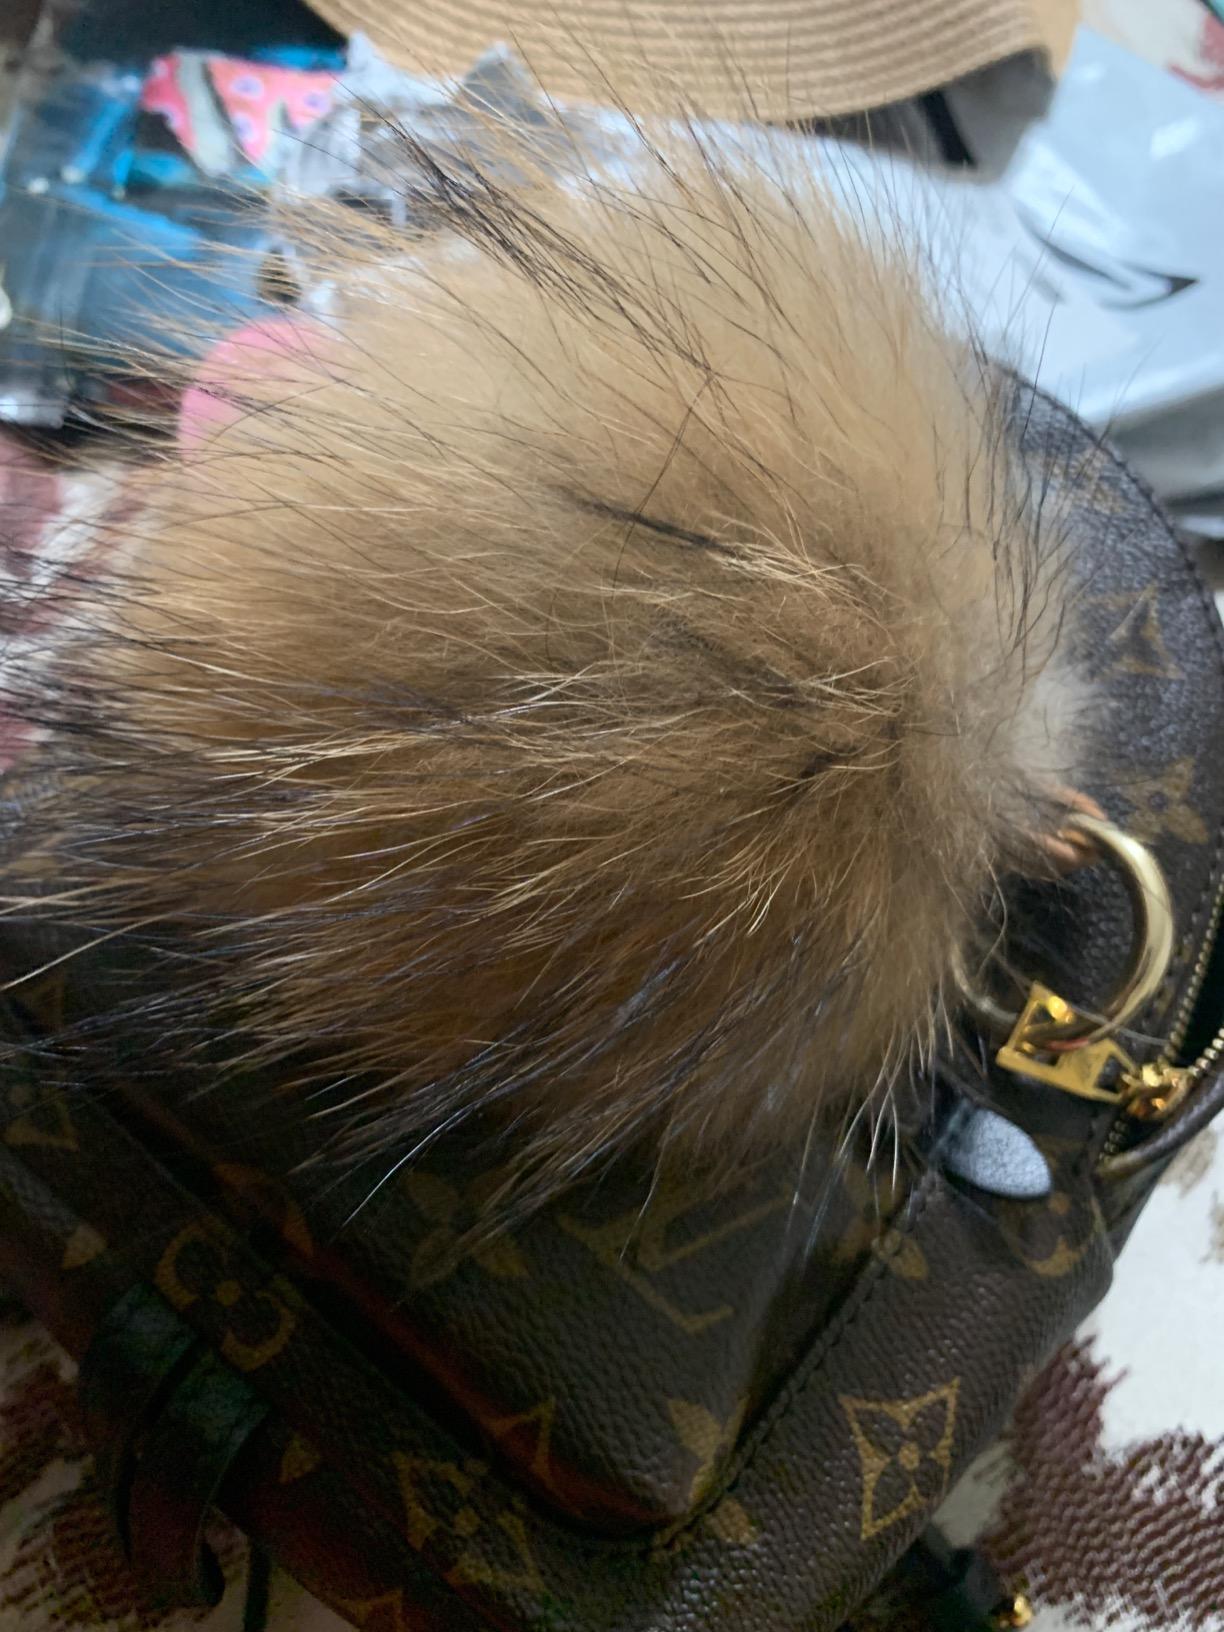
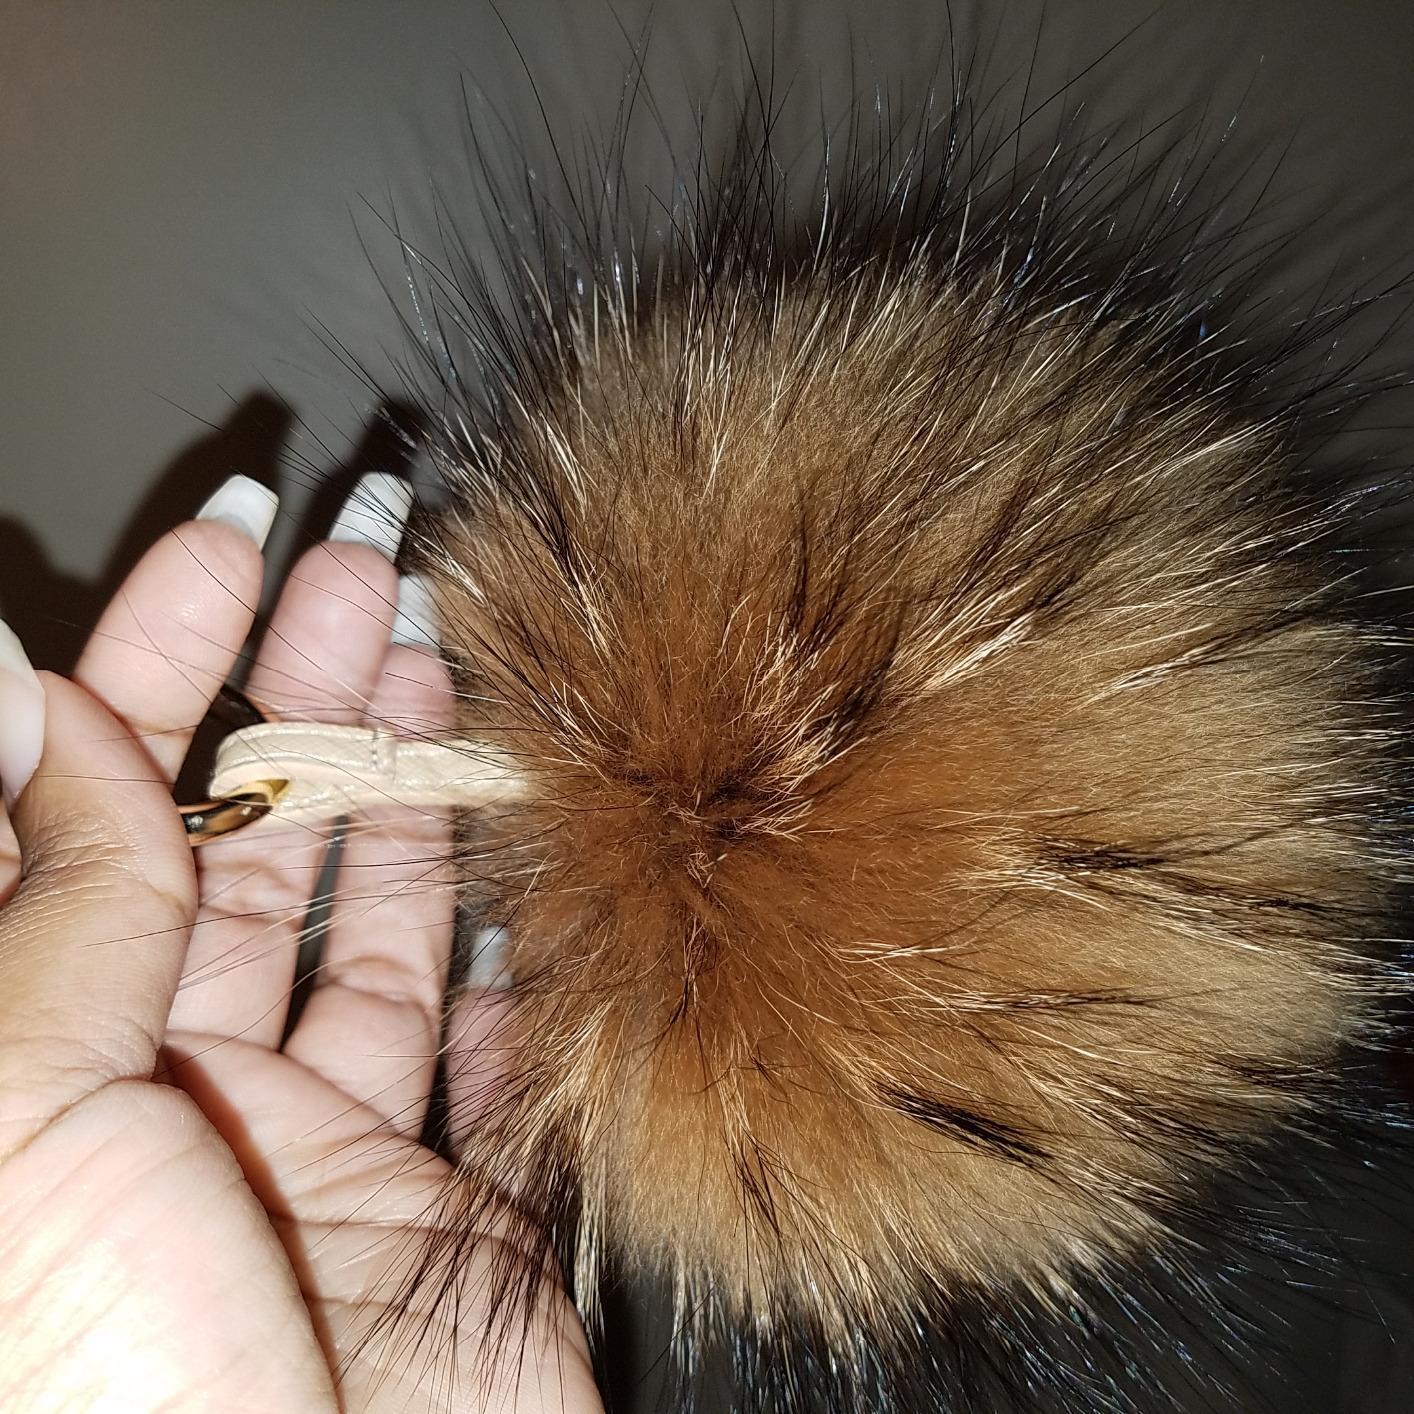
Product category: accessories_keychain
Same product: yes